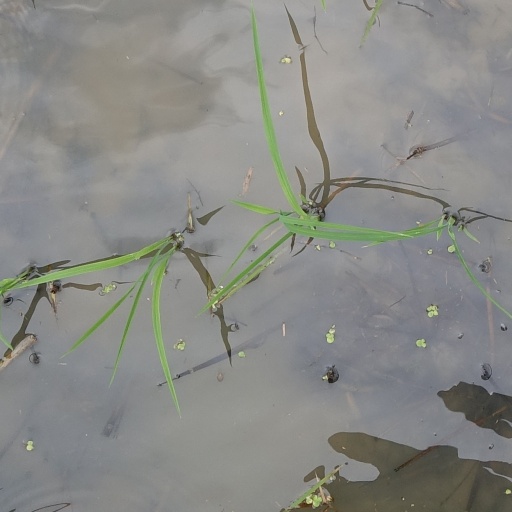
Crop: rice